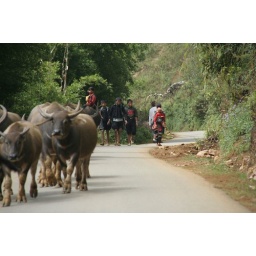
Look close at the cute little girl on her mom's back - on the right, in red. :)